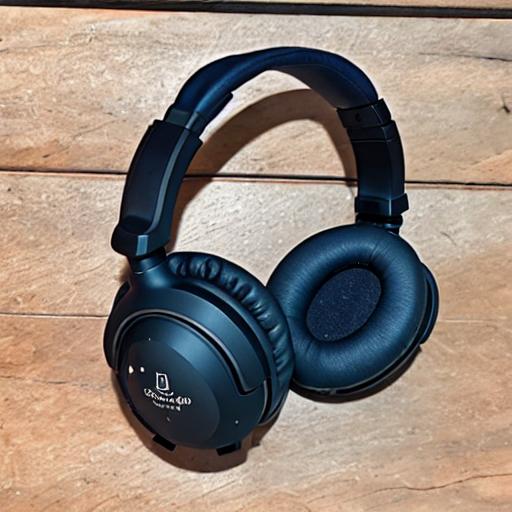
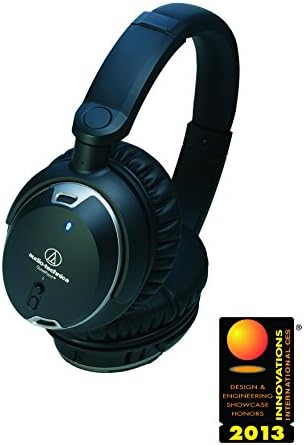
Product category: headphones
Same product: no